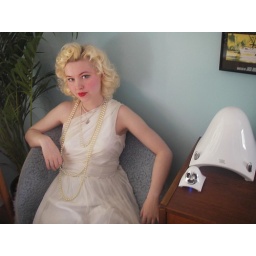
Johanna in white dress